Sissinghurst Castle Garden

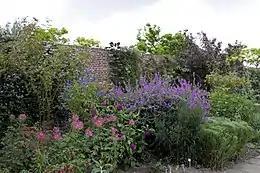
The Purple Border

The architectural historian John Newman suggests that this building was a "viewing pavilion or lodge". Its name derives from the tradition that it was used to house a Catholic priest, the Baker family having been Catholic adherents. Sackville-West and Nicolson converted the cottage to provide accommodation for their sons, and the family kitchen and dining room. Of red brick and two storeys, Historic England suggests that the building may originally have been attached to Sir Richard Baker's 1560s house but Newman disagrees.